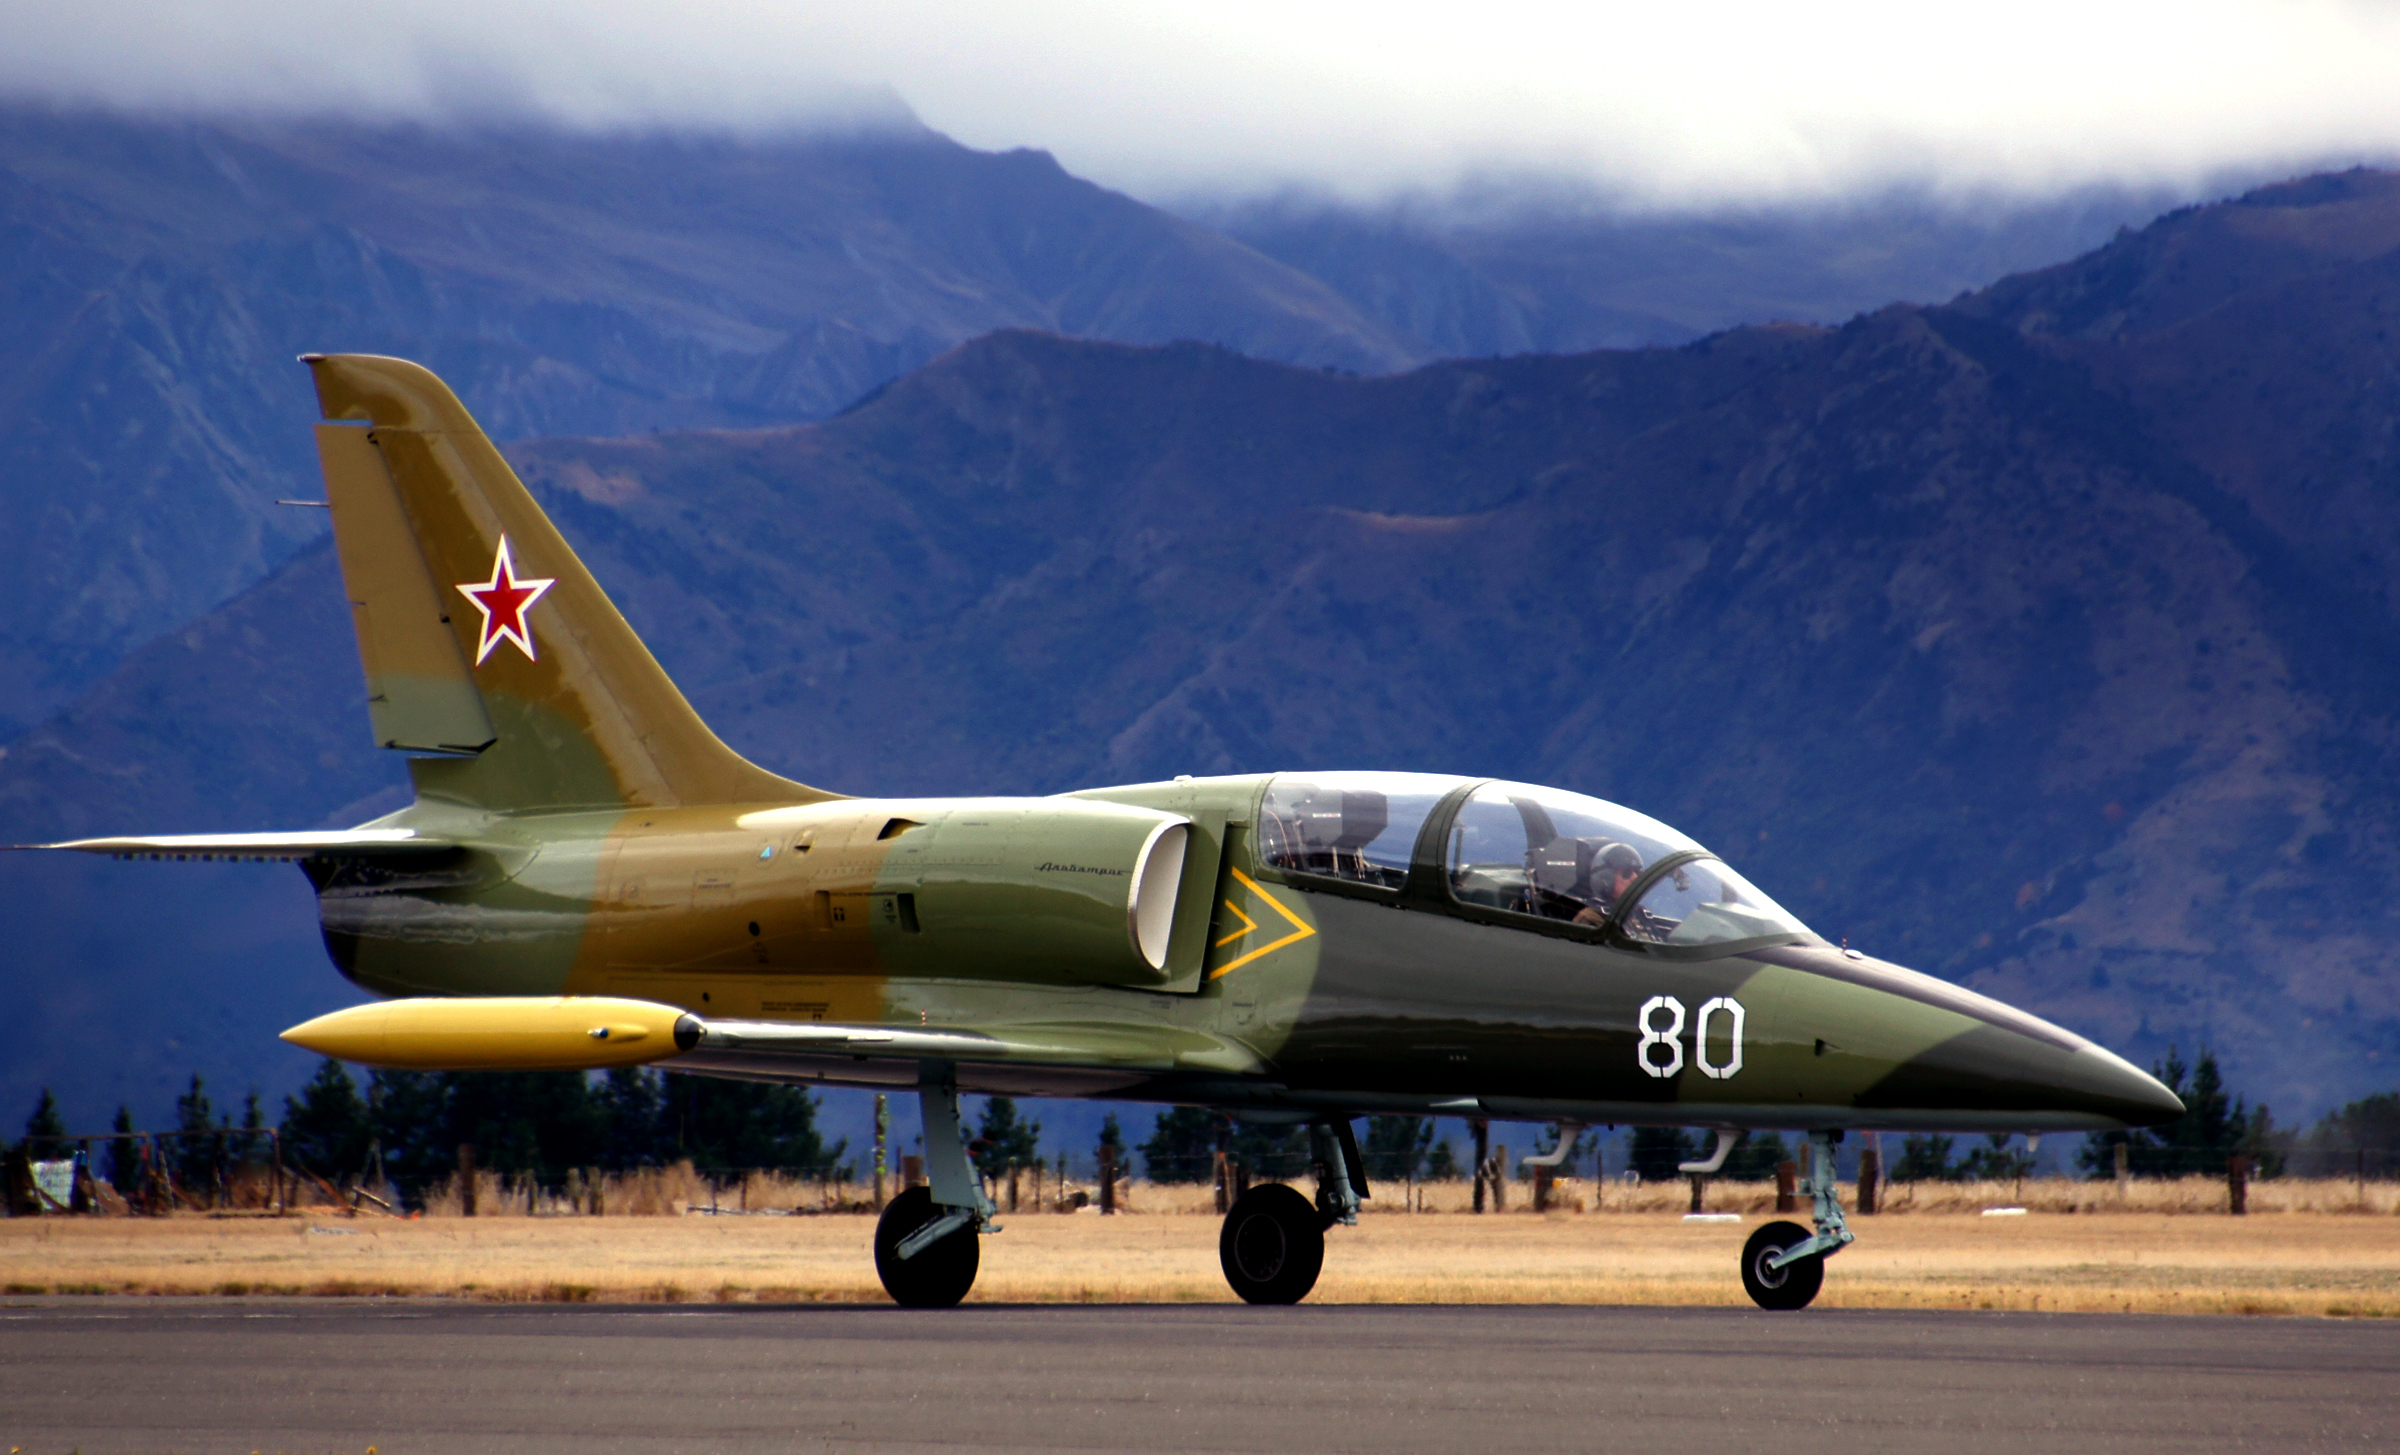
airplane, aircraft, vehicle, aviation, flight, sonyalpha, warbirds, wanaka, aerol39albatros, light aircraft, air force, jet aircraft, fighter aircraft, military aircraft, atmosphere of earth, aircraft engine, northrop t 38 talon